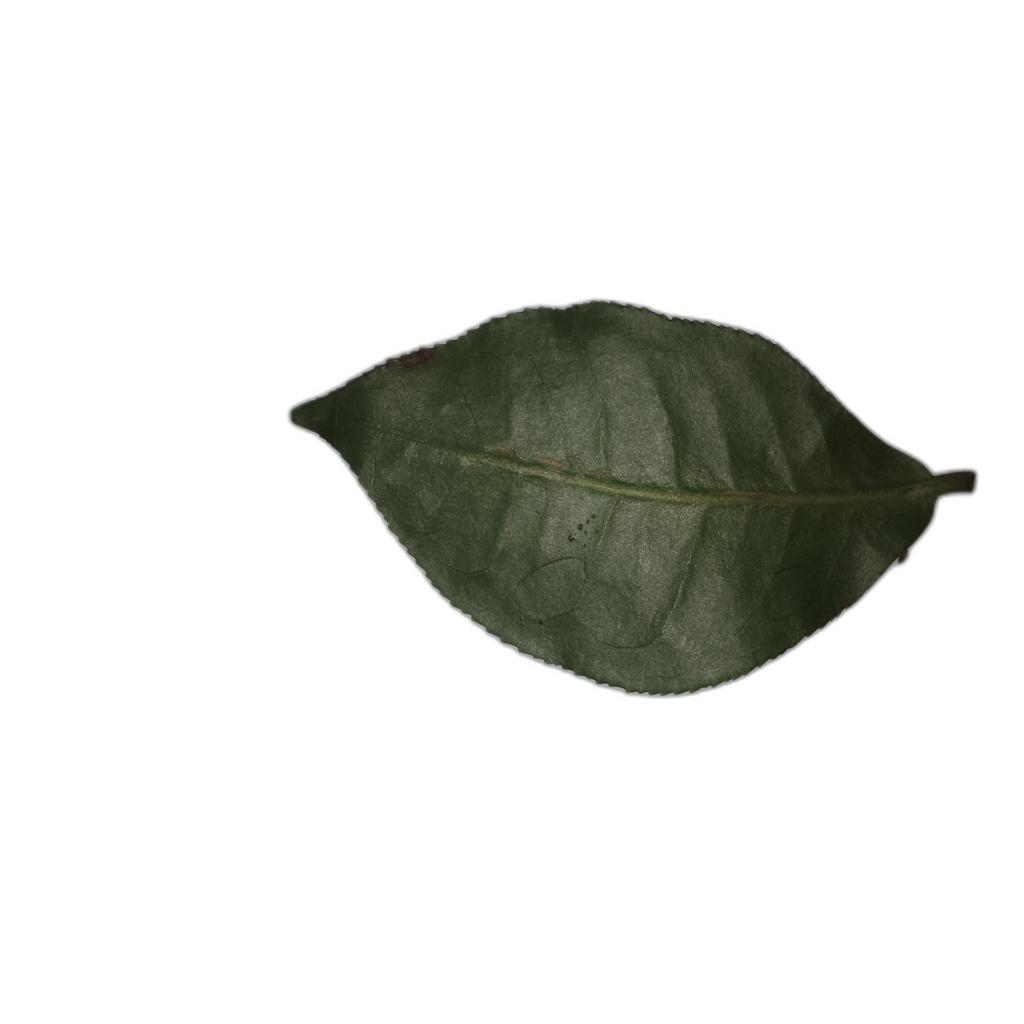
Label: Healthy